Organization of Yugoslav Nationalists

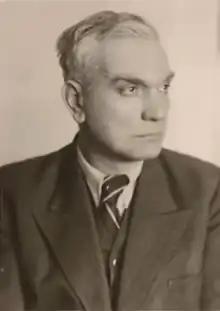
Niko Bartulović (pictured) was an ideologue of ORJUNA.

The Organisation of Yugoslav Nationalists (acronymised as ORJUNA) was established in the city of Split on 23 March 1921. It was initially named the Yugoslav Progressive National Youth (JNNO). The name changed to ORJUNA in May 1922 to reflect an amendment to the organisation's articles, making it no longer an organisation exclusively for youth. The founding assembly, held in the building, elected Marko Nani as the president and as the secretary.